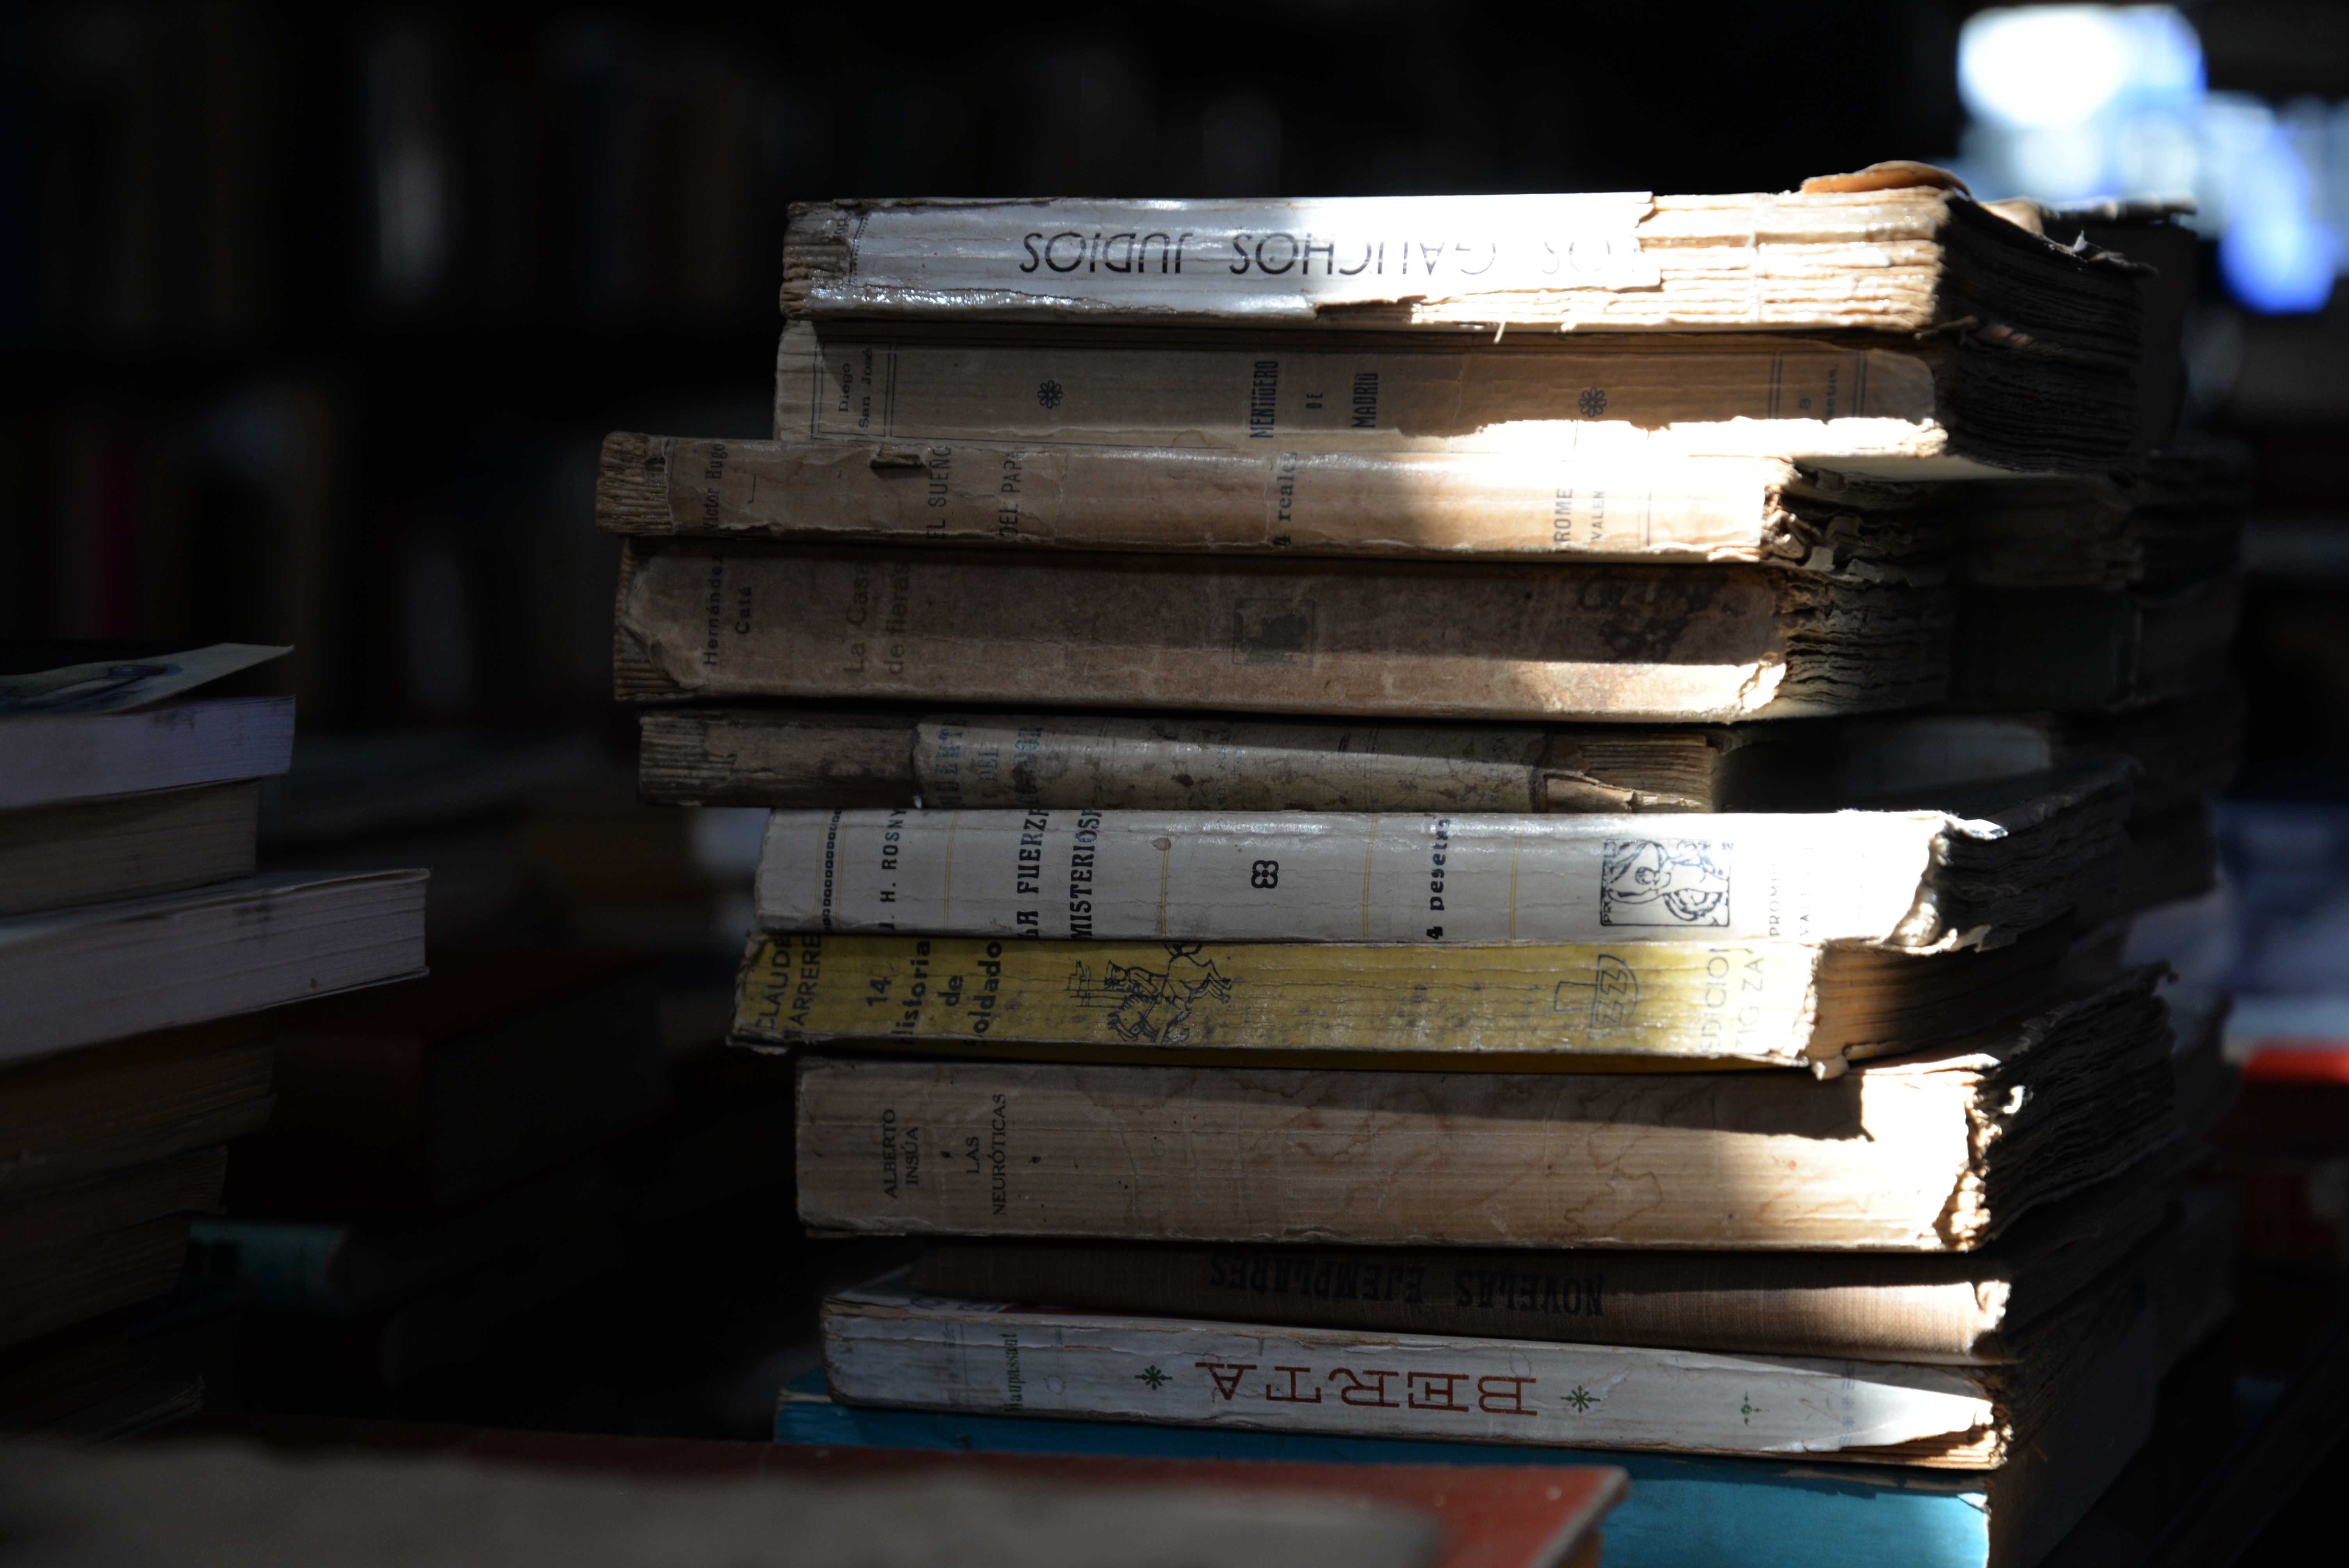
book, read, light, wood, perspective, color, ray of light, art, library, books, personal computer hardware